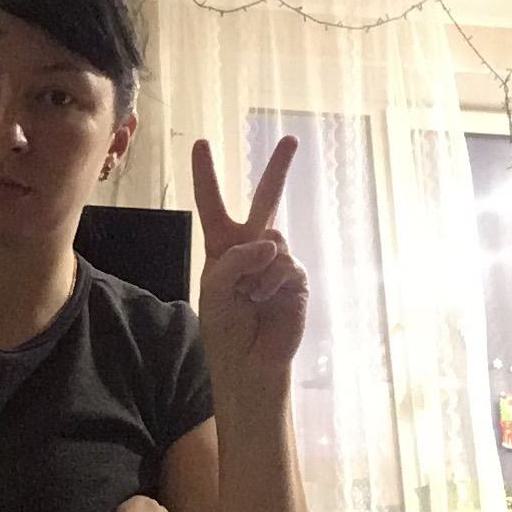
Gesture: peace